Yulia Tolopa

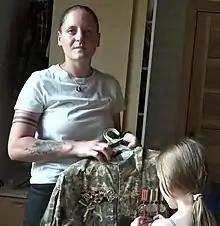
Tolopa with uniform and daughter, 2021

Her nationalist mentors had raised Tolopa to believe that Ukrainians and Belarusians were her Slavic brothers, and initially they supported the EuroMaidan. Tolopa defended her hand to hand combat title on 29 March and then on 2 April, she took a train to Kyiv to offer help, or just see the Maidan for herself. Once there, she befriended Ukrainians, and joined their side. First she participated in the remaining EuroMaidan encampment, then when Russian troops entered Sloviansk she volunteered to fight against the Russians.